Courthouse (Colonial Williamsburg)

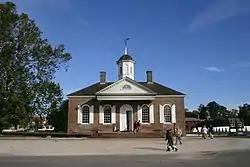
The courthouse in Colonial Williamsburg

The Colonial Williamsburg Courthouse was constructed from 1770 to 1771 in the Georgian style. The courthouse is located facing Market Square with Duke of Gloucester Street running directly behind it. The property was acquired by Colonial Williamsburg in 1928, and was added to the National Register as a contributing property to the Williamsburg Historic District on October 15, 1966.